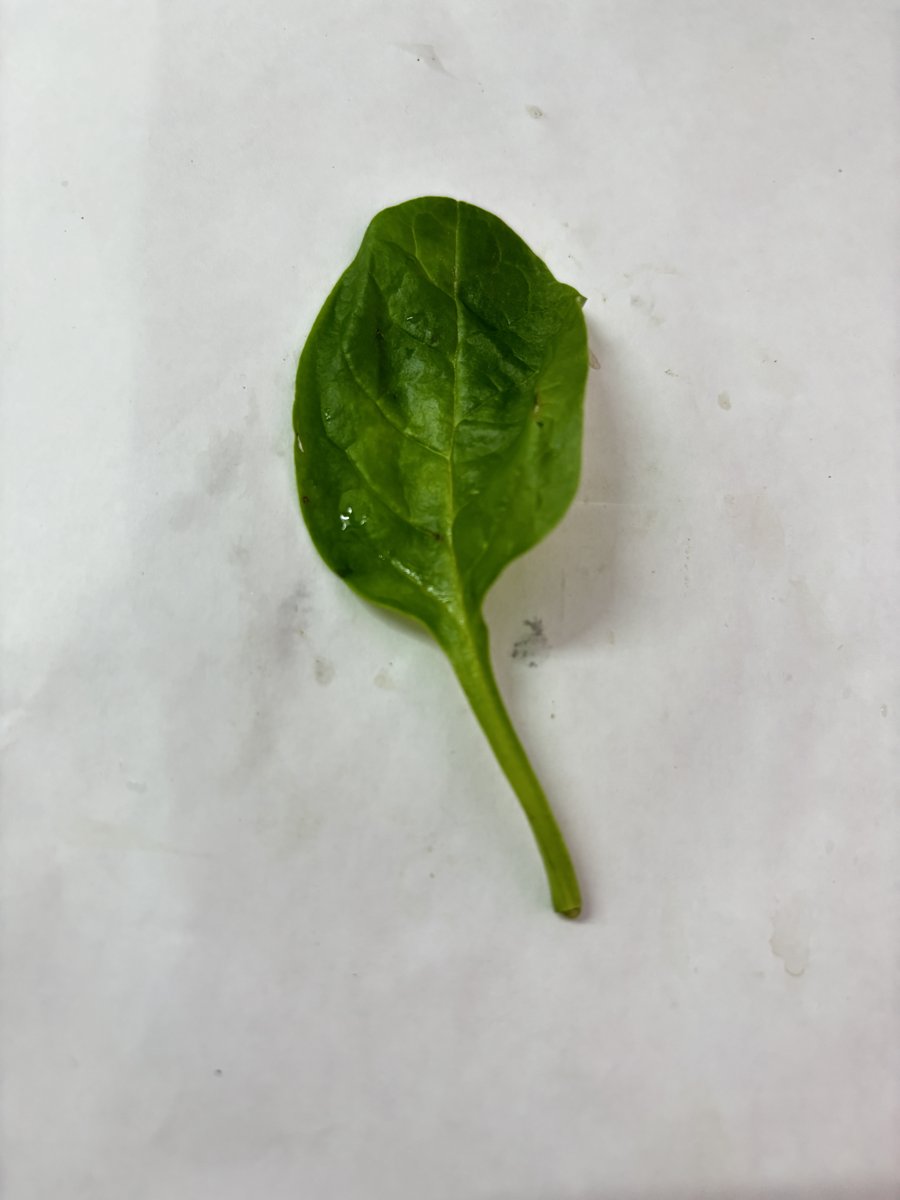
Label: Healthy-Leaf